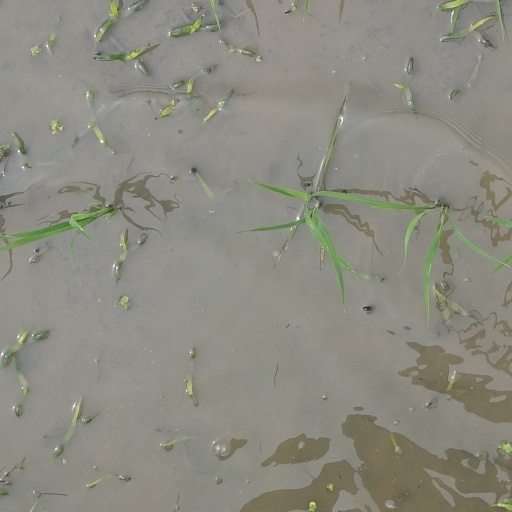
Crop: rice